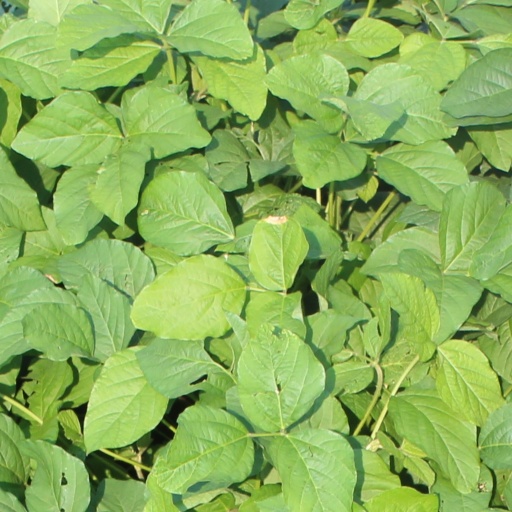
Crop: soybean